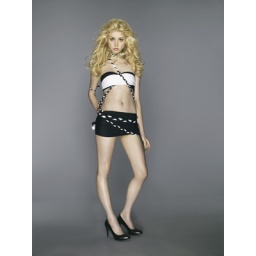
this was the only pretty girl in cycle 12i wanted her to winedit: fuk da judges for sending her home